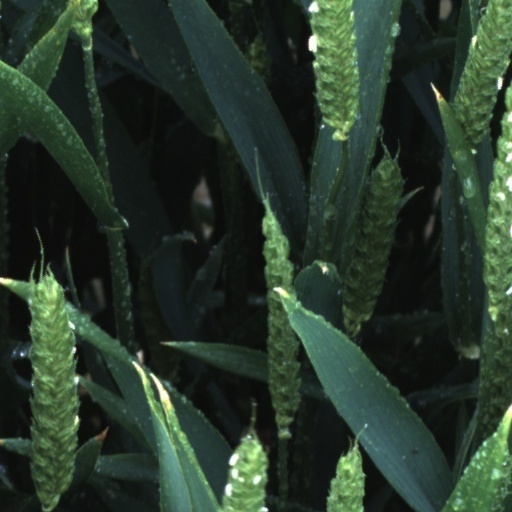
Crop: wheat